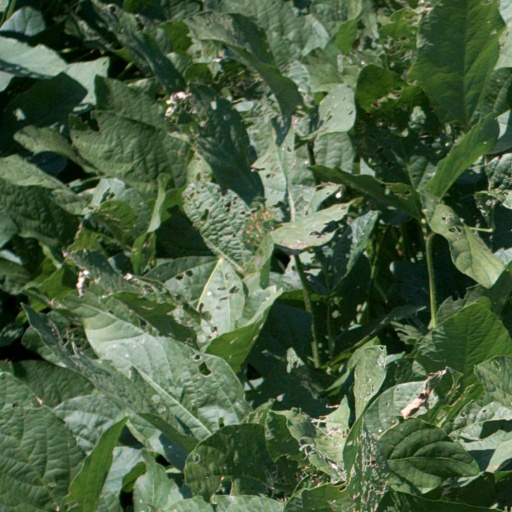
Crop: soybean